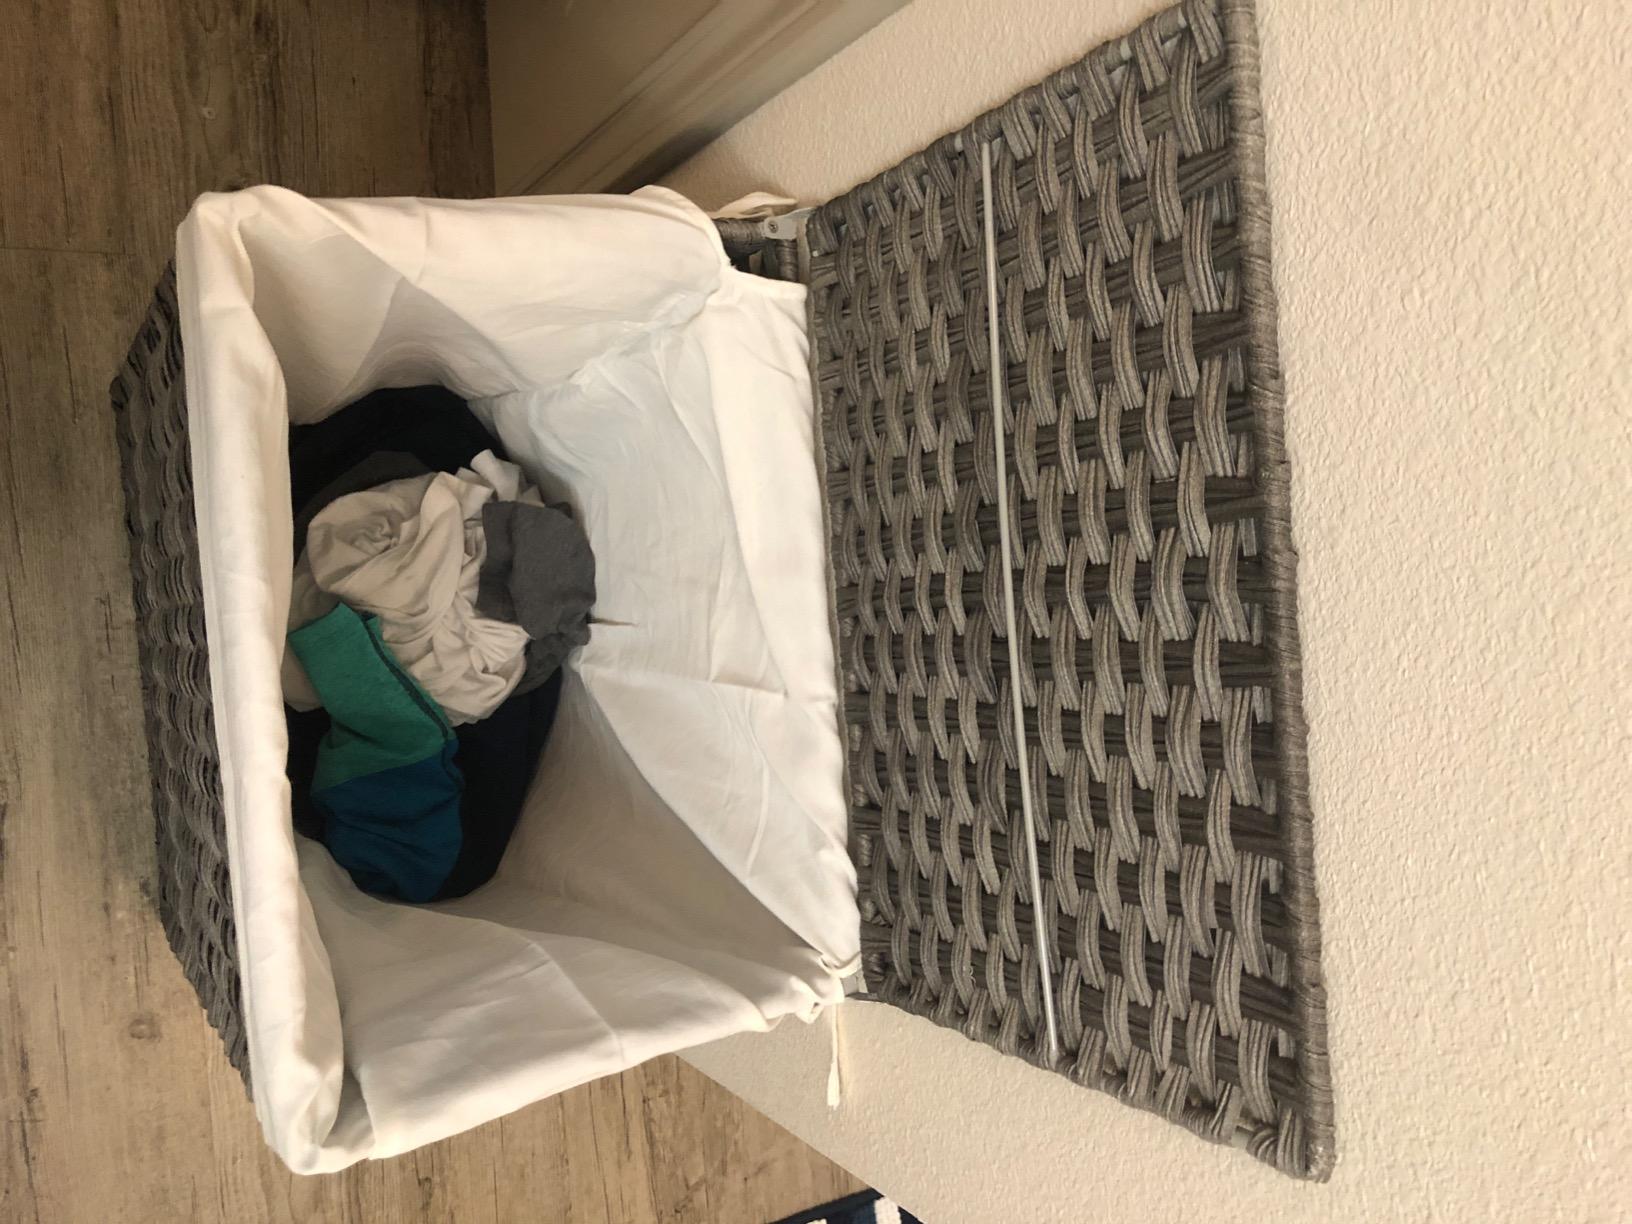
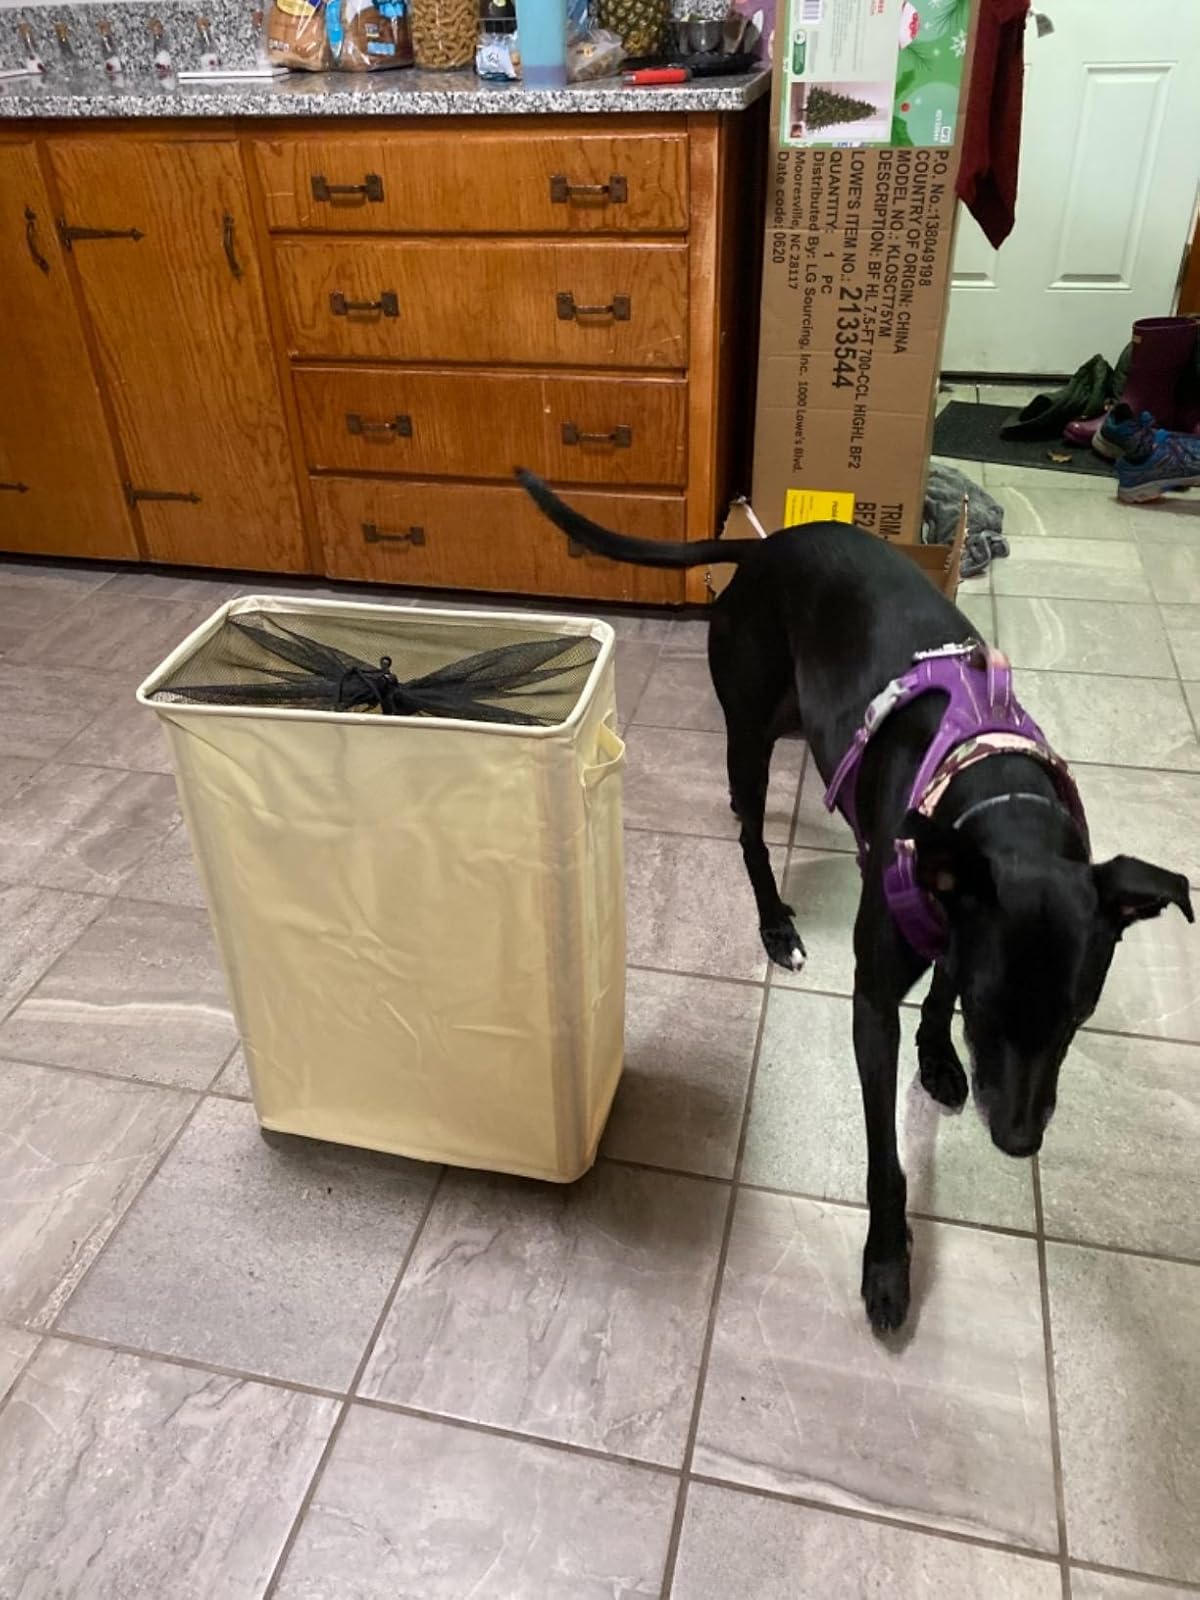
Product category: items_hamper
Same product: no